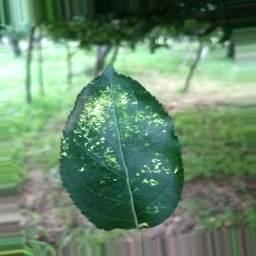
Label: Apple_Mosaic